Bongo drum

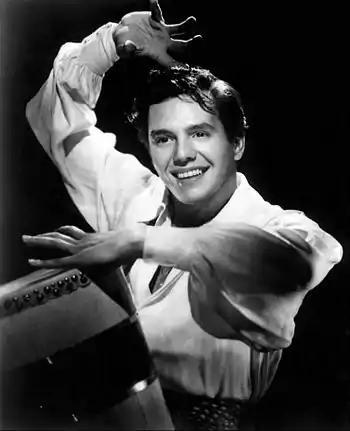
Desi Arnaz playing a bokú in the 1940s. His father had banned the bongos 20 years earlier. The bokú is the most likely ancestor of the bongos.

The origin of the bongo is largely unclear. Its use was first documented in the eastern region of Cuba, the Oriente Province, during the late 19th century, where it was employed in music styles such as nengón, changüí, and their descendant, the son cubano. According to Fernando Ortiz, the word "bongó" derived from the Bantu words "mgombo" or "ngoma", meaning drum. He hypothesizes that the word evolved through metathesis and by similarity with another Bantu word, "mbongo". According to Ortiz's early 20th century informants, the large "bongó del monte" (mountain bongo) used in changüí was the ancestor of the smaller bongó used in son cubano and salsa.